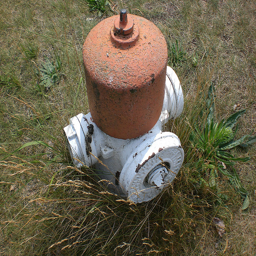
A red and white fire hydrant in grassy area.
A fire hydrant is rusted and painted white.
A rusty hydrant with weeds at its base.
A fire hydrant in some grass on the ground.
An aerial view of a rusted fire hydrant as it sits in the middle of the grass.